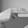
ASL letter: H